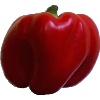
Label: Pepper Red 1